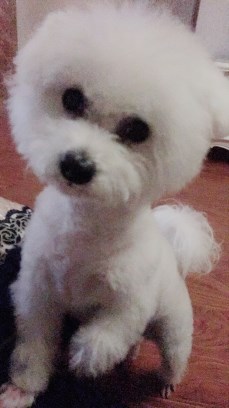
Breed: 3083-n000117-Bichon_Frise